José M. Cabanillas

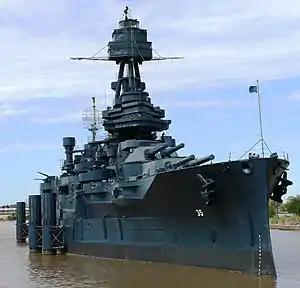
USS Texas

In 1942, upon the outbreak of World War II, he was assigned executive officer of the USS "Texas" (BB-35). The USS "Texas" was the oldest remaining dreadnought, and was one of only two remaining ships to have served in both world wars at that time. On November 8, the "Texas" participated in the invasion of North Africa. by destroying an ammunition dump near Port Lyautey. Cabanillas also participated in the invasion of Normandy on (D-day). On June 6, 1944, his ship's secondary battery went to work on another target, Cherbourg, France, on the western end of "Omaha" beach. Cabanillas was awarded the Bronze Star Medal with Combat "V," for "meritorious achievement and outstanding performance of duty as executive officer of the USS "Texas" during the Invasion of Normandy and the bombardment of Cherbourg.His Bronze medal citation reads as follows:"Taking over ship control in the conning tower after an enemy shell had destroyed the bridge, the primary control station, Captain Cabanillas rendered invaluable service to his commanding officer in the performance of the assigned mission..."